Hargraves, New South Wales

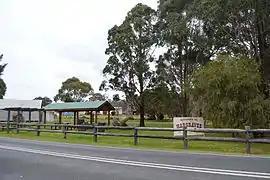
A park in Hargraves

Hargraves is a village in Central West New South Wales, Australia. It is north west of the state capital of Sydney and southwest of the town of Mudgee, New South Wales, Australia. At the 2011 census, Hargraves had a population of 338.